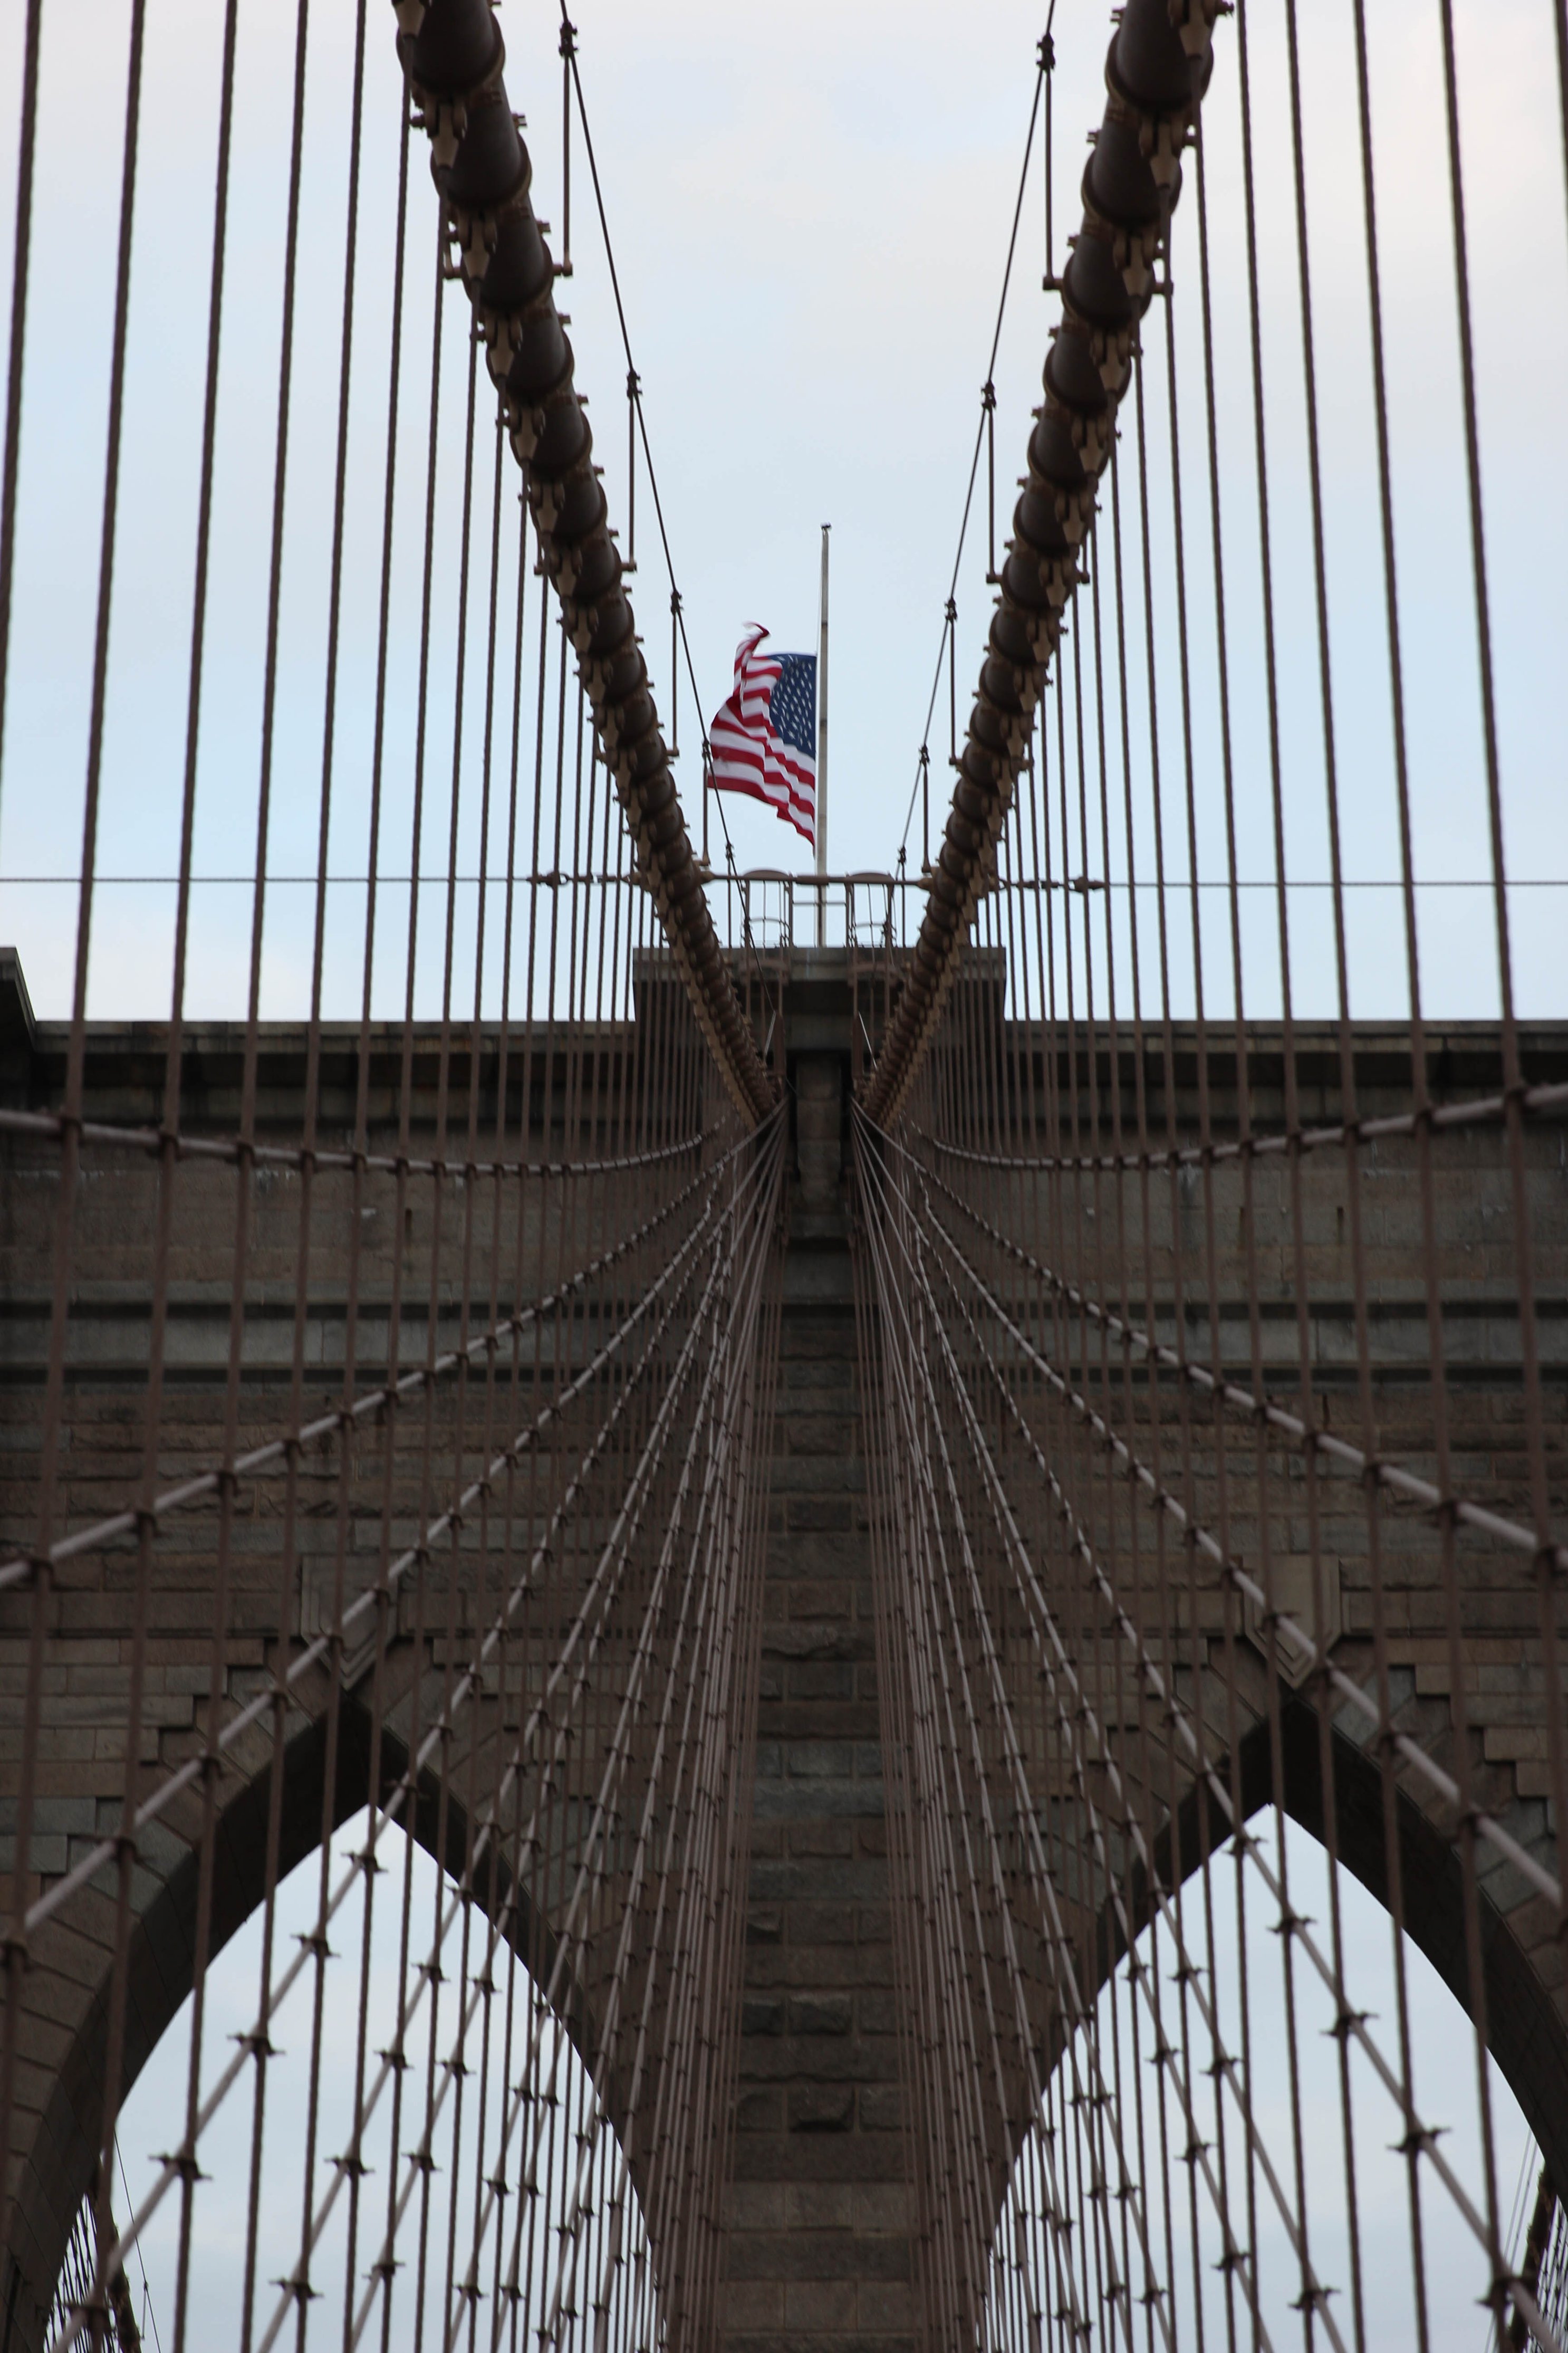
bridge, landmark, architecture, suspension bridge, symmetry, iron, line, urban area, sky, tree, cable stayed bridge, nonbuilding structure, city, metal